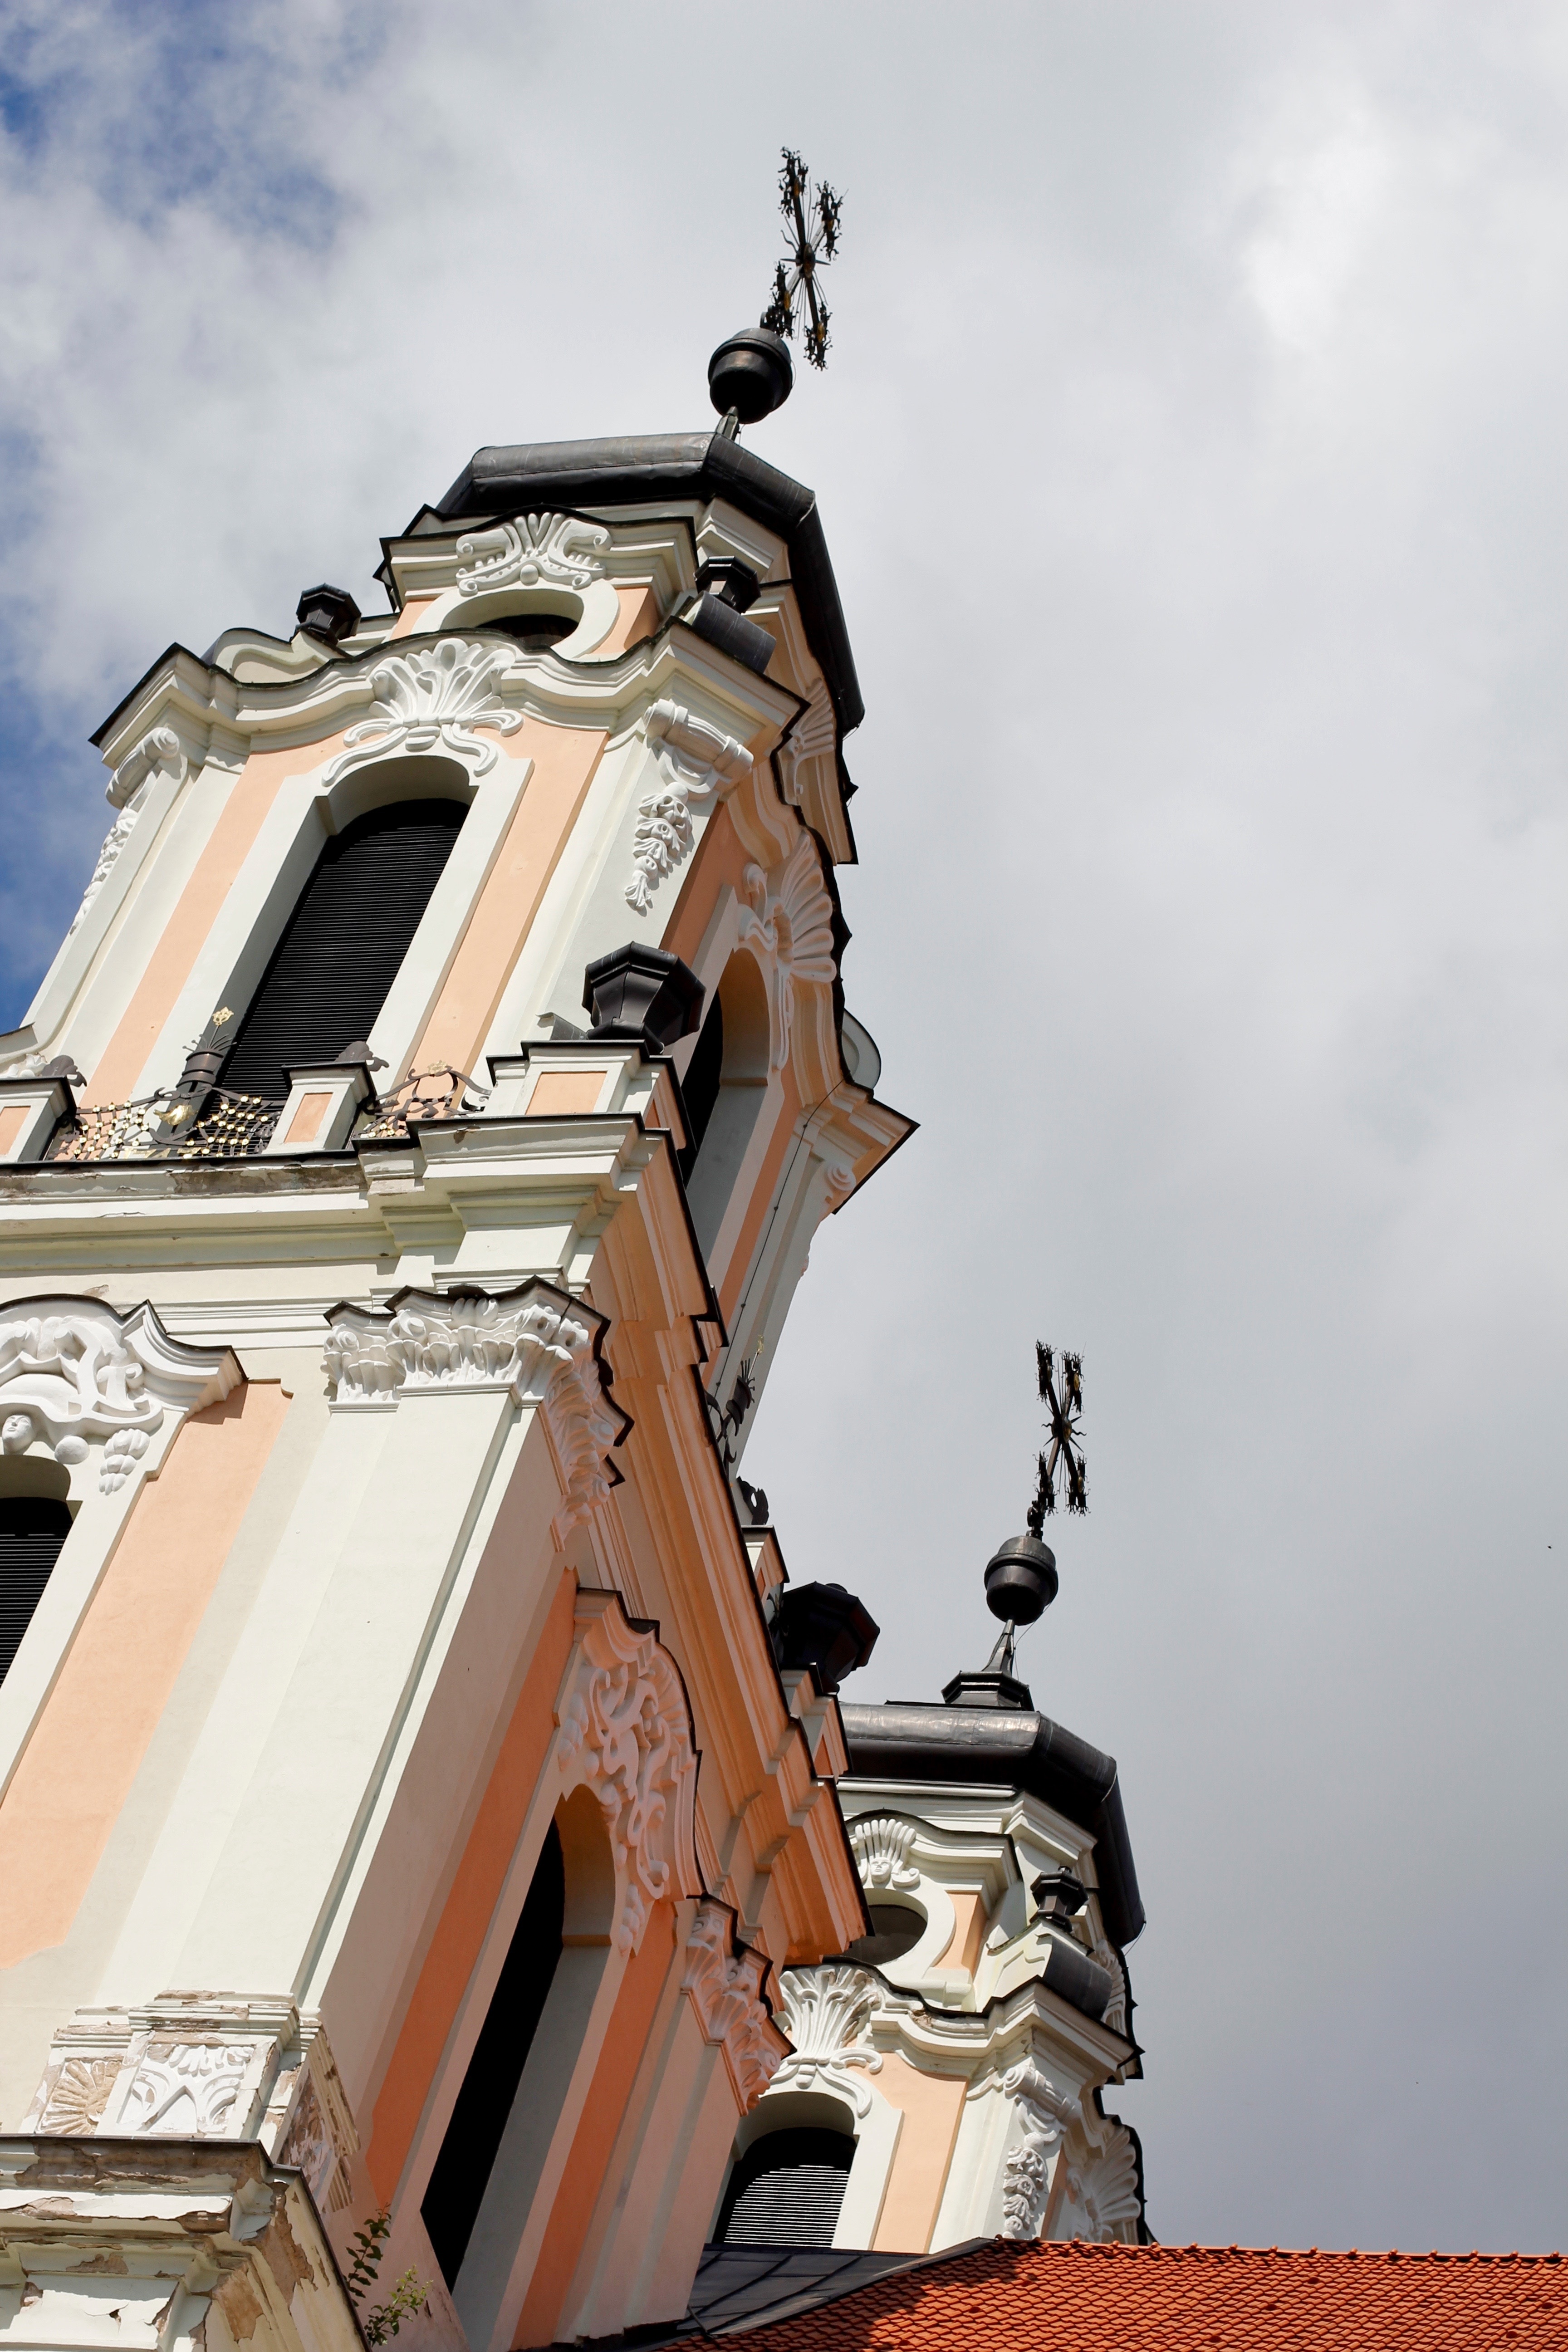
architecture, sky, building, monument, facade, old town, historically, lithuania, vilnius, gable, eastern europe, houses facades